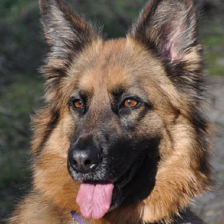
Label: animals